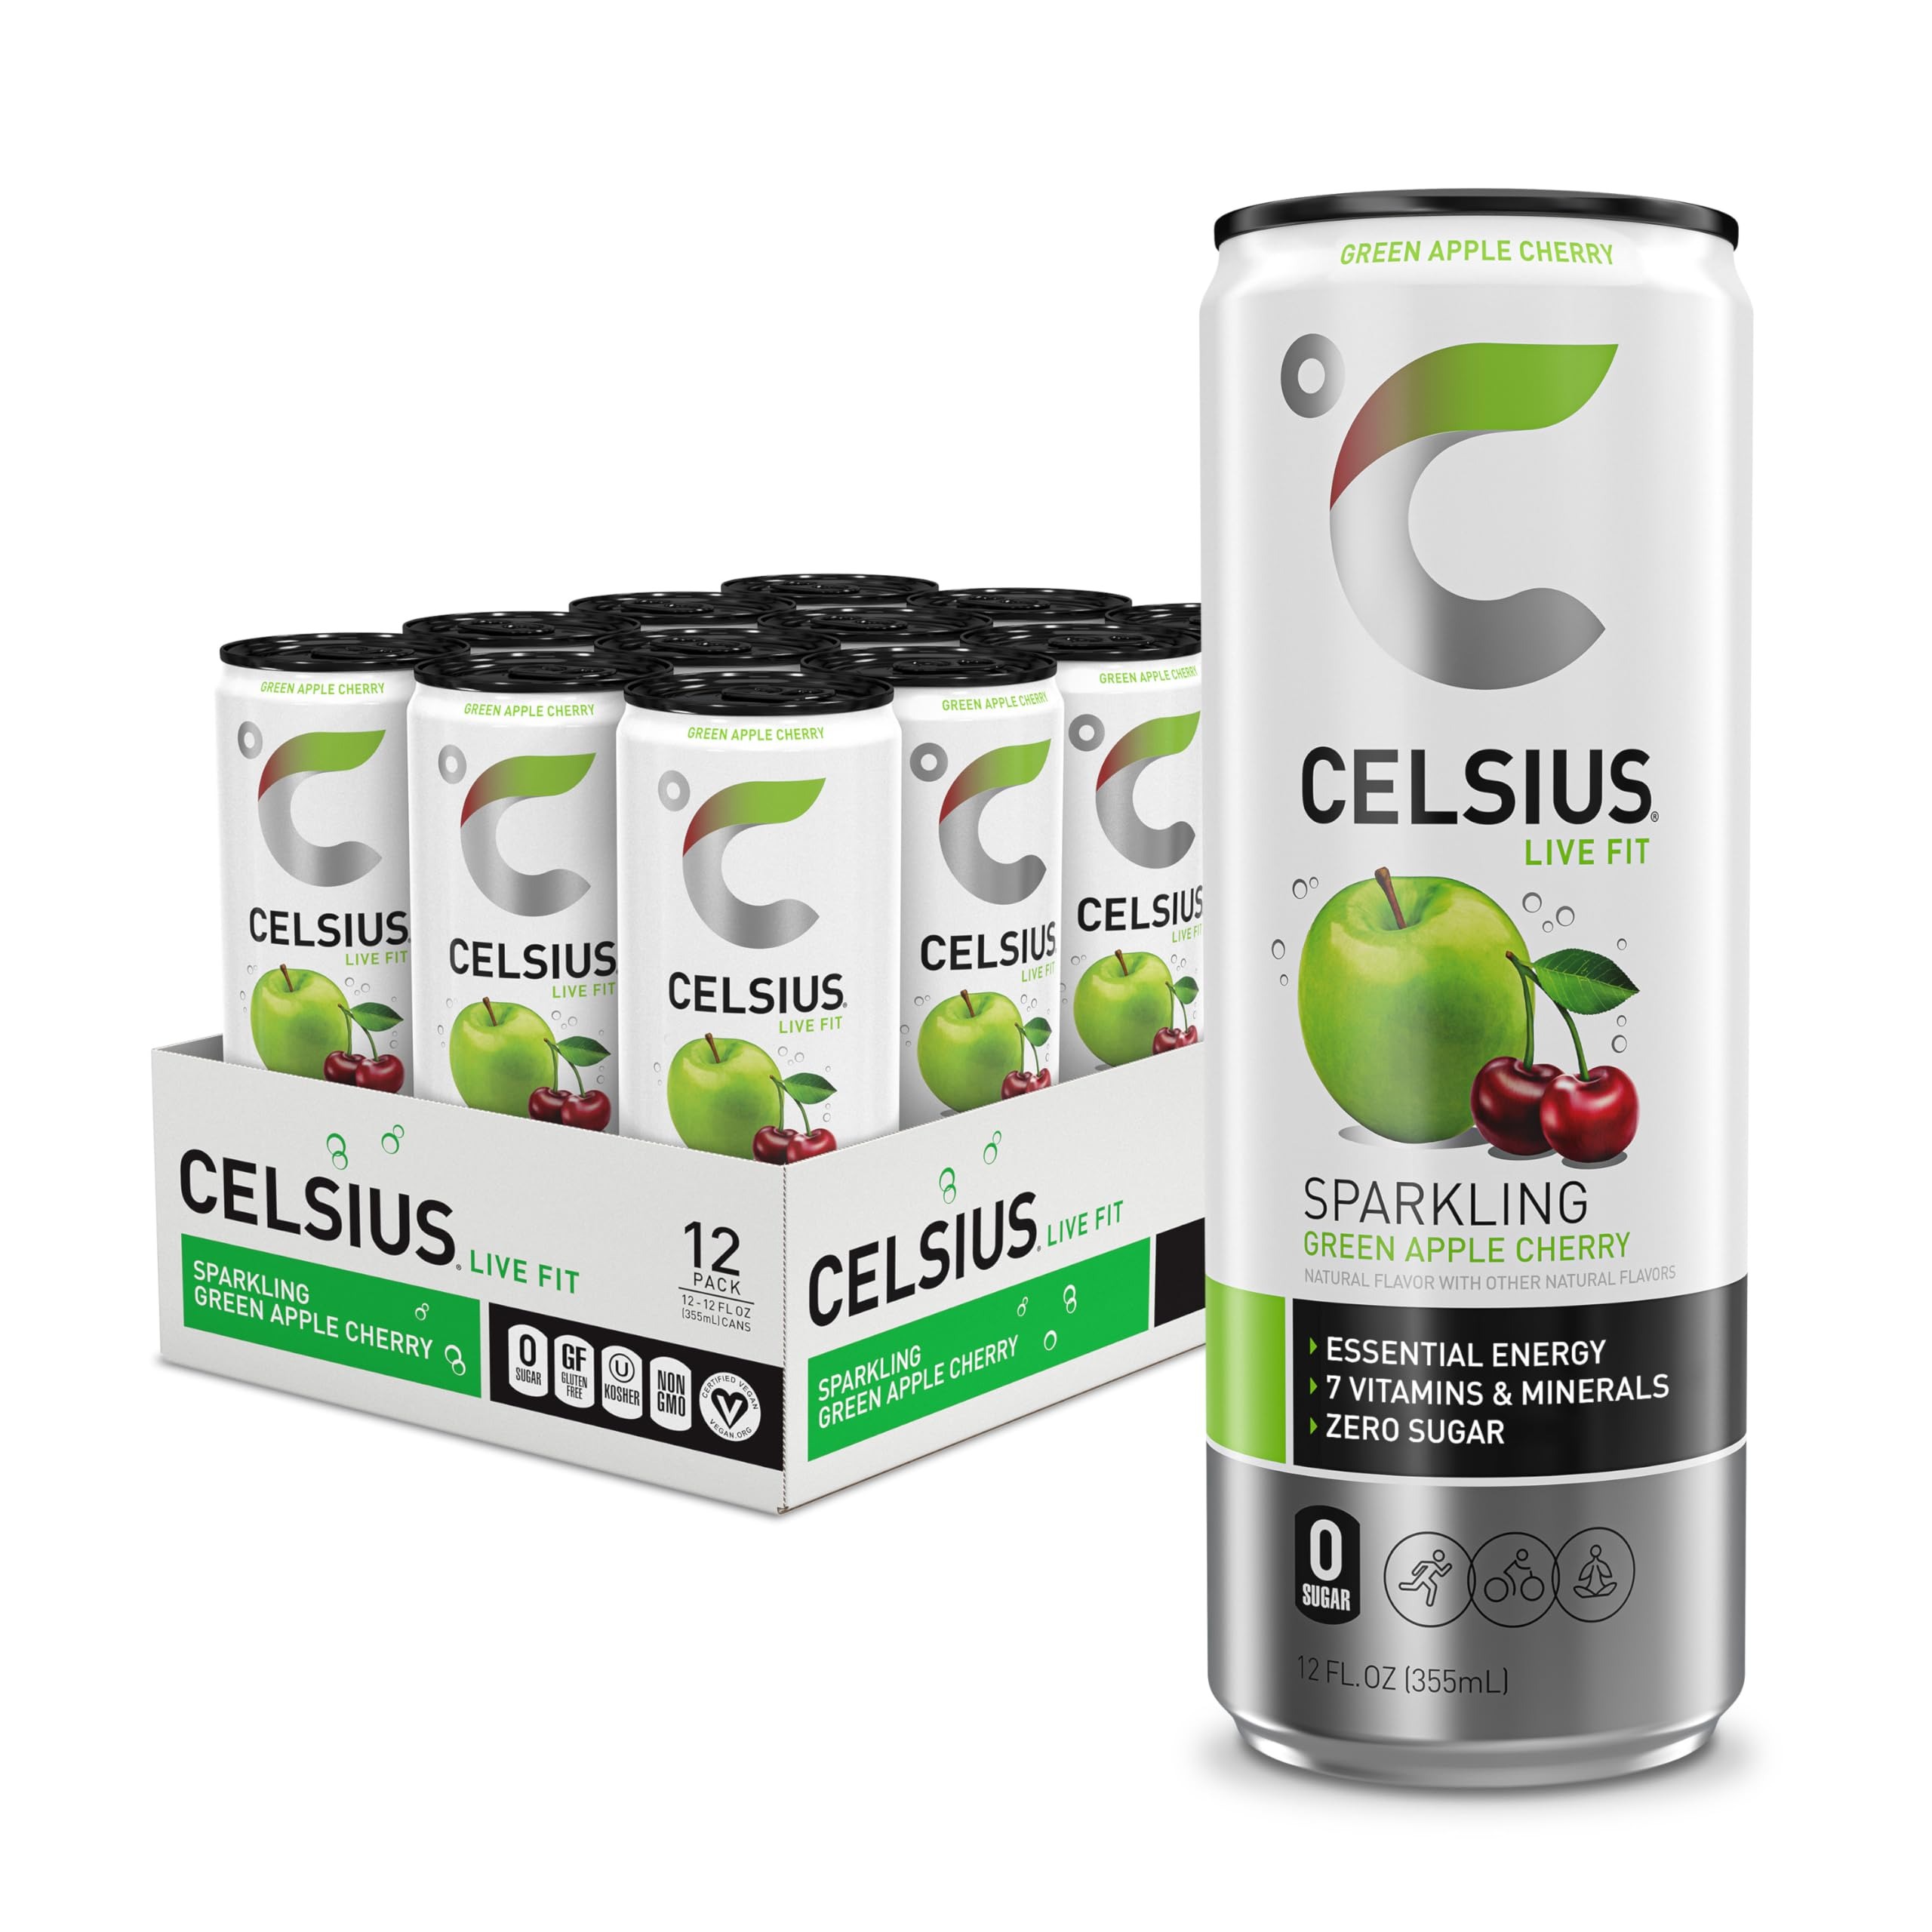
Item Name: CELSIUS Sparkling Green Apple Cherry, Functional Essential Energy Drink, 12 Fl Oz (Pack of 12)
Bullet Point 1: Functional, Essential Energy with 200mg Caffeine to help you LIVE FIT
Bullet Point 2: Made with Premium, Proven Ingredients and 7 Essential Vitamins
Bullet Point 3: No Sugar
Bullet Point 4: No High Fructose Corn Syrup, No Aspartame, No Artificial Flavors or Colors
Bullet Point 5: Gluten-Free, Kosher, Non-GMO, & Certified Vegan
Bullet Point 6: This classic blend of crisp green apple and sweet cherry flavors, inspired by classic candy apple nostalgia, is a refreshing and bold flavor combo that energizes and electrifies the tastebuds. This sparkling new flavor of CELSIUS will satisfy your sweet tooth and leave your mouth watering with refreshing energy.
Value: 144.0
Unit: Fl Oz

Price: 4.595